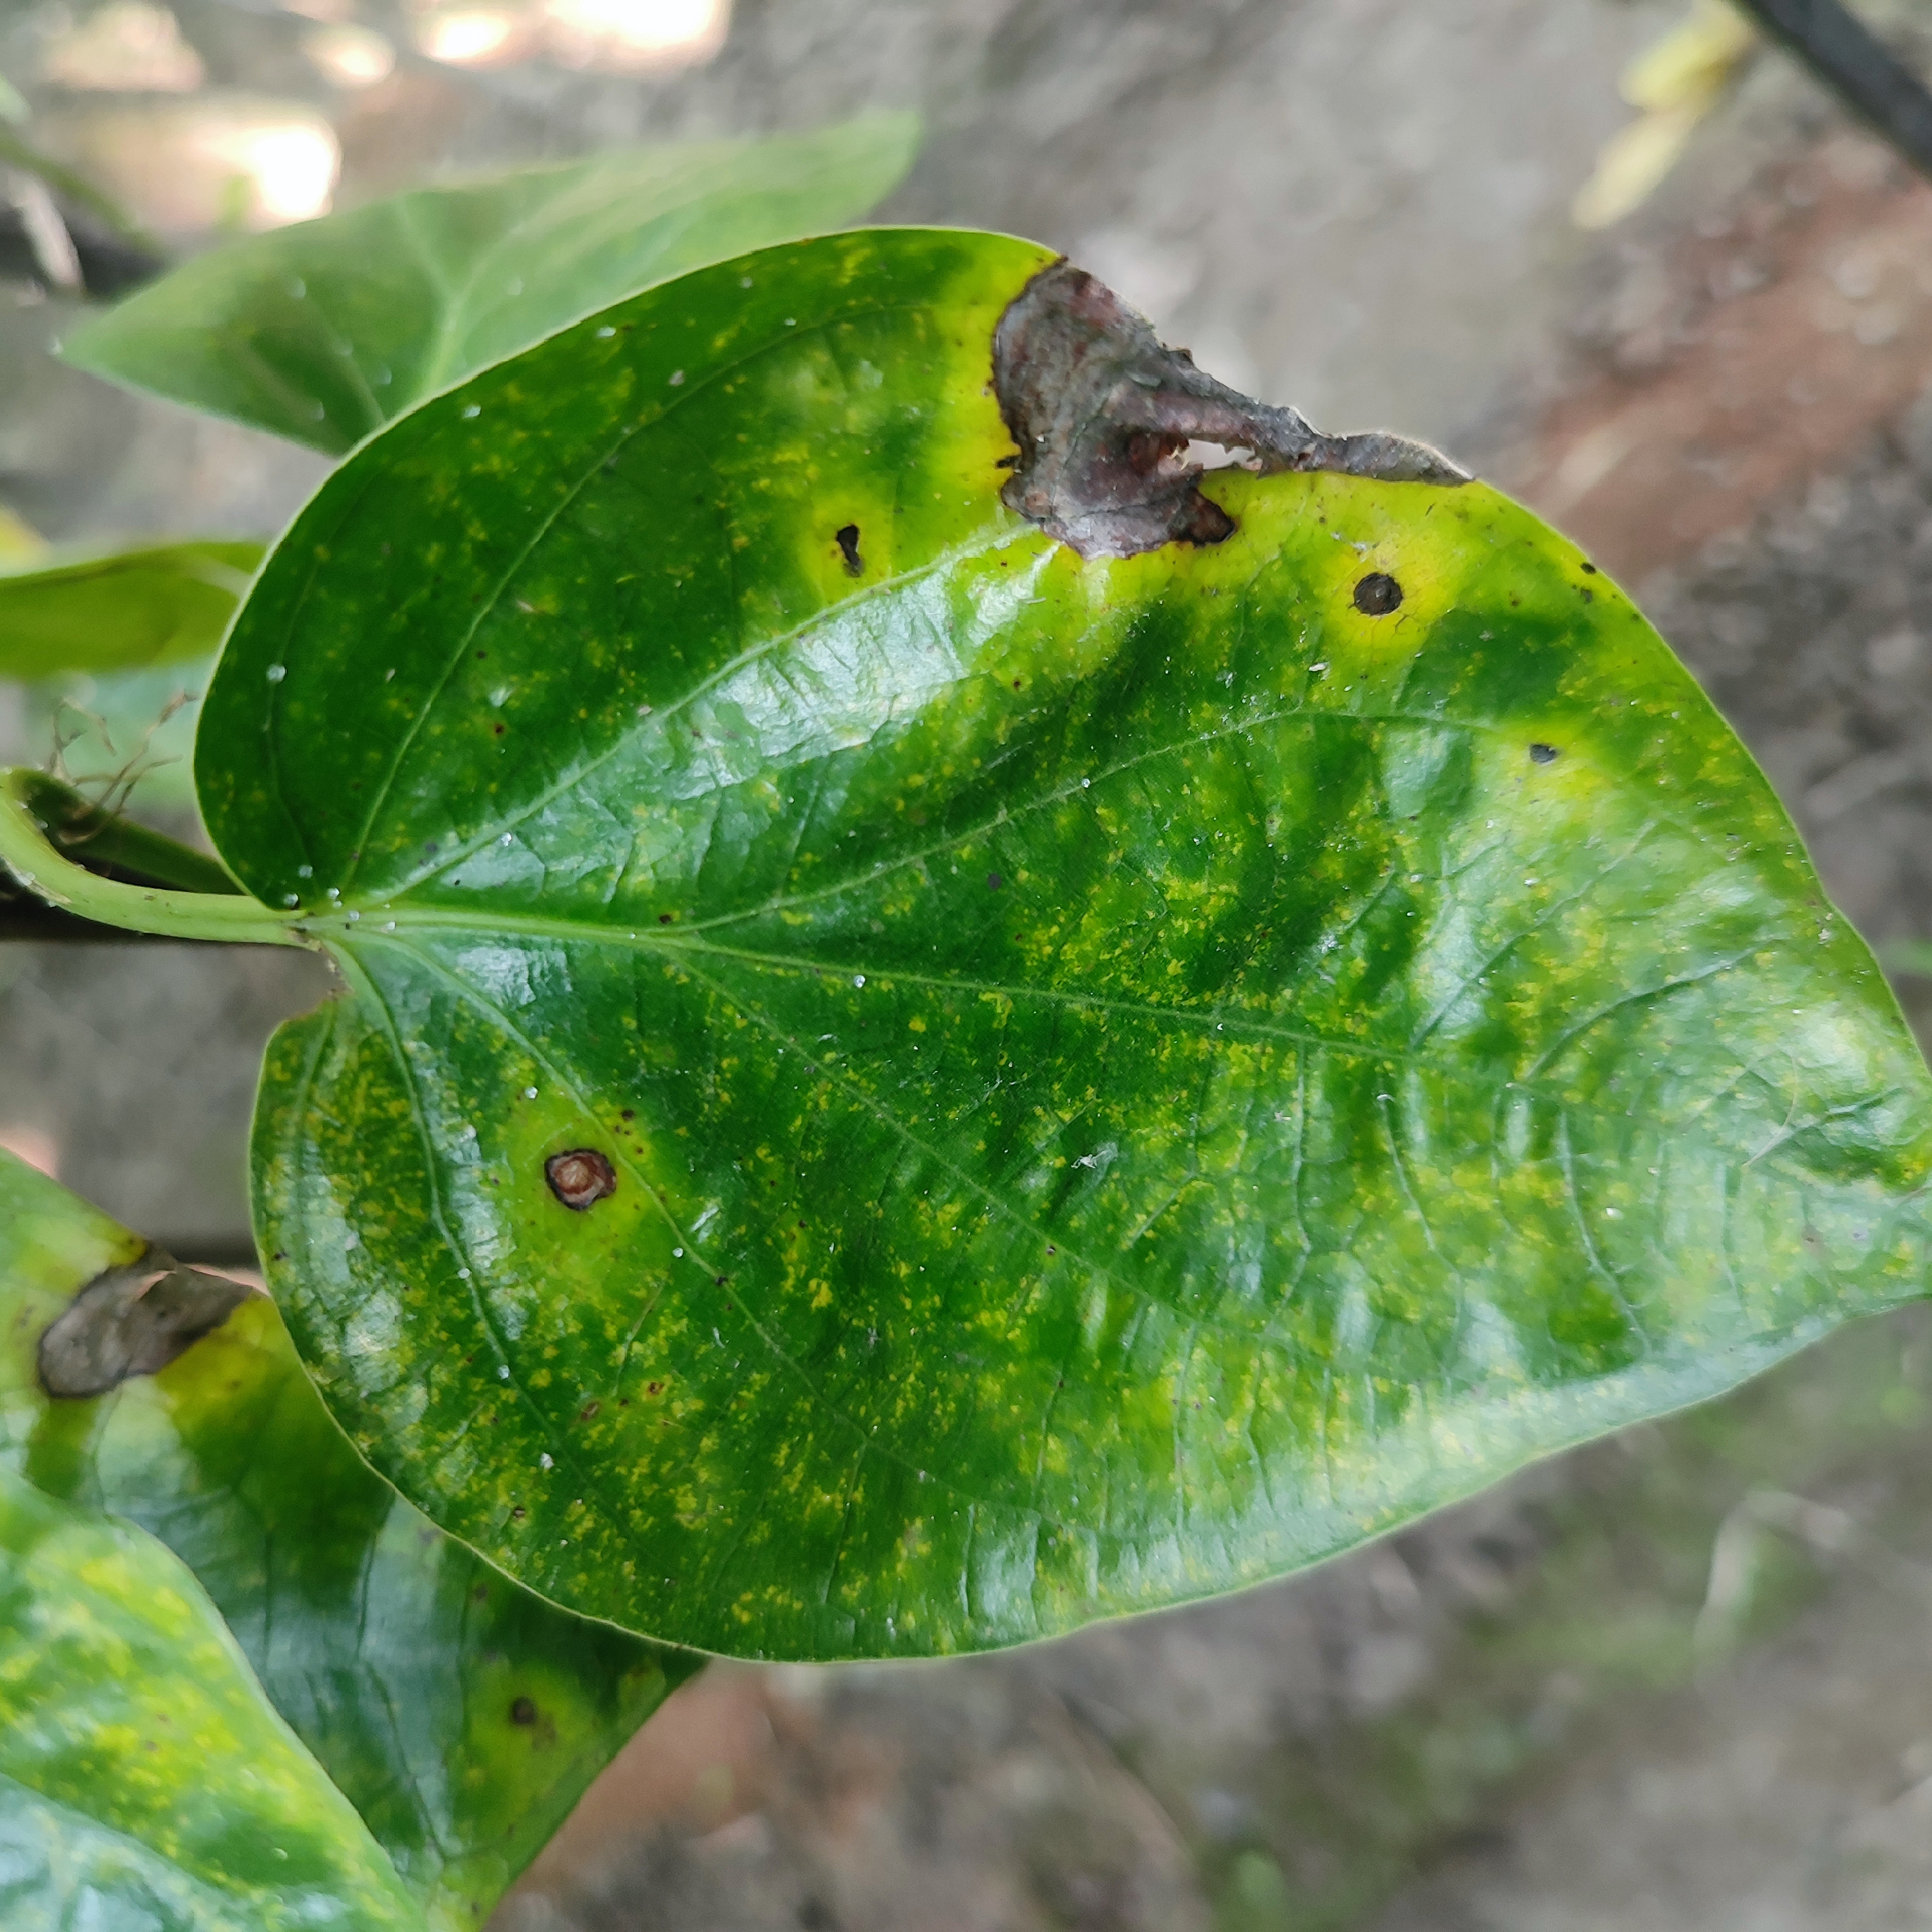
Label: Bacterial_Leaf_Disease